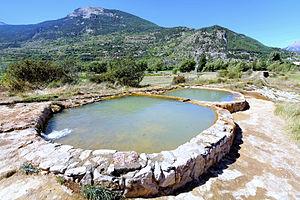
Bassins du Plan de Phazy en été
Le Plan de Phazy est une source thermale chaude à 900 mètres d'altitude dans les Hautes-Alpes sise sur les communes de Guillestre et de Risoul.